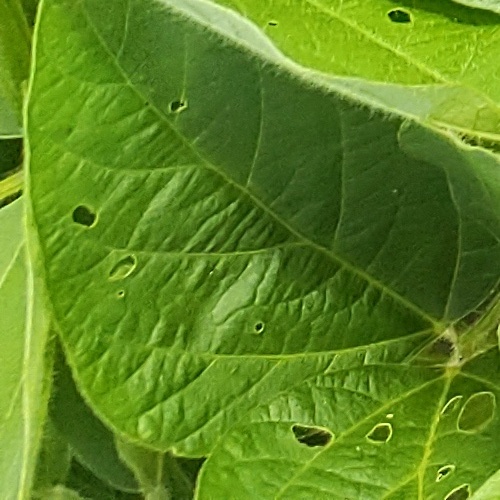
Label: Diabrotica_speciosa